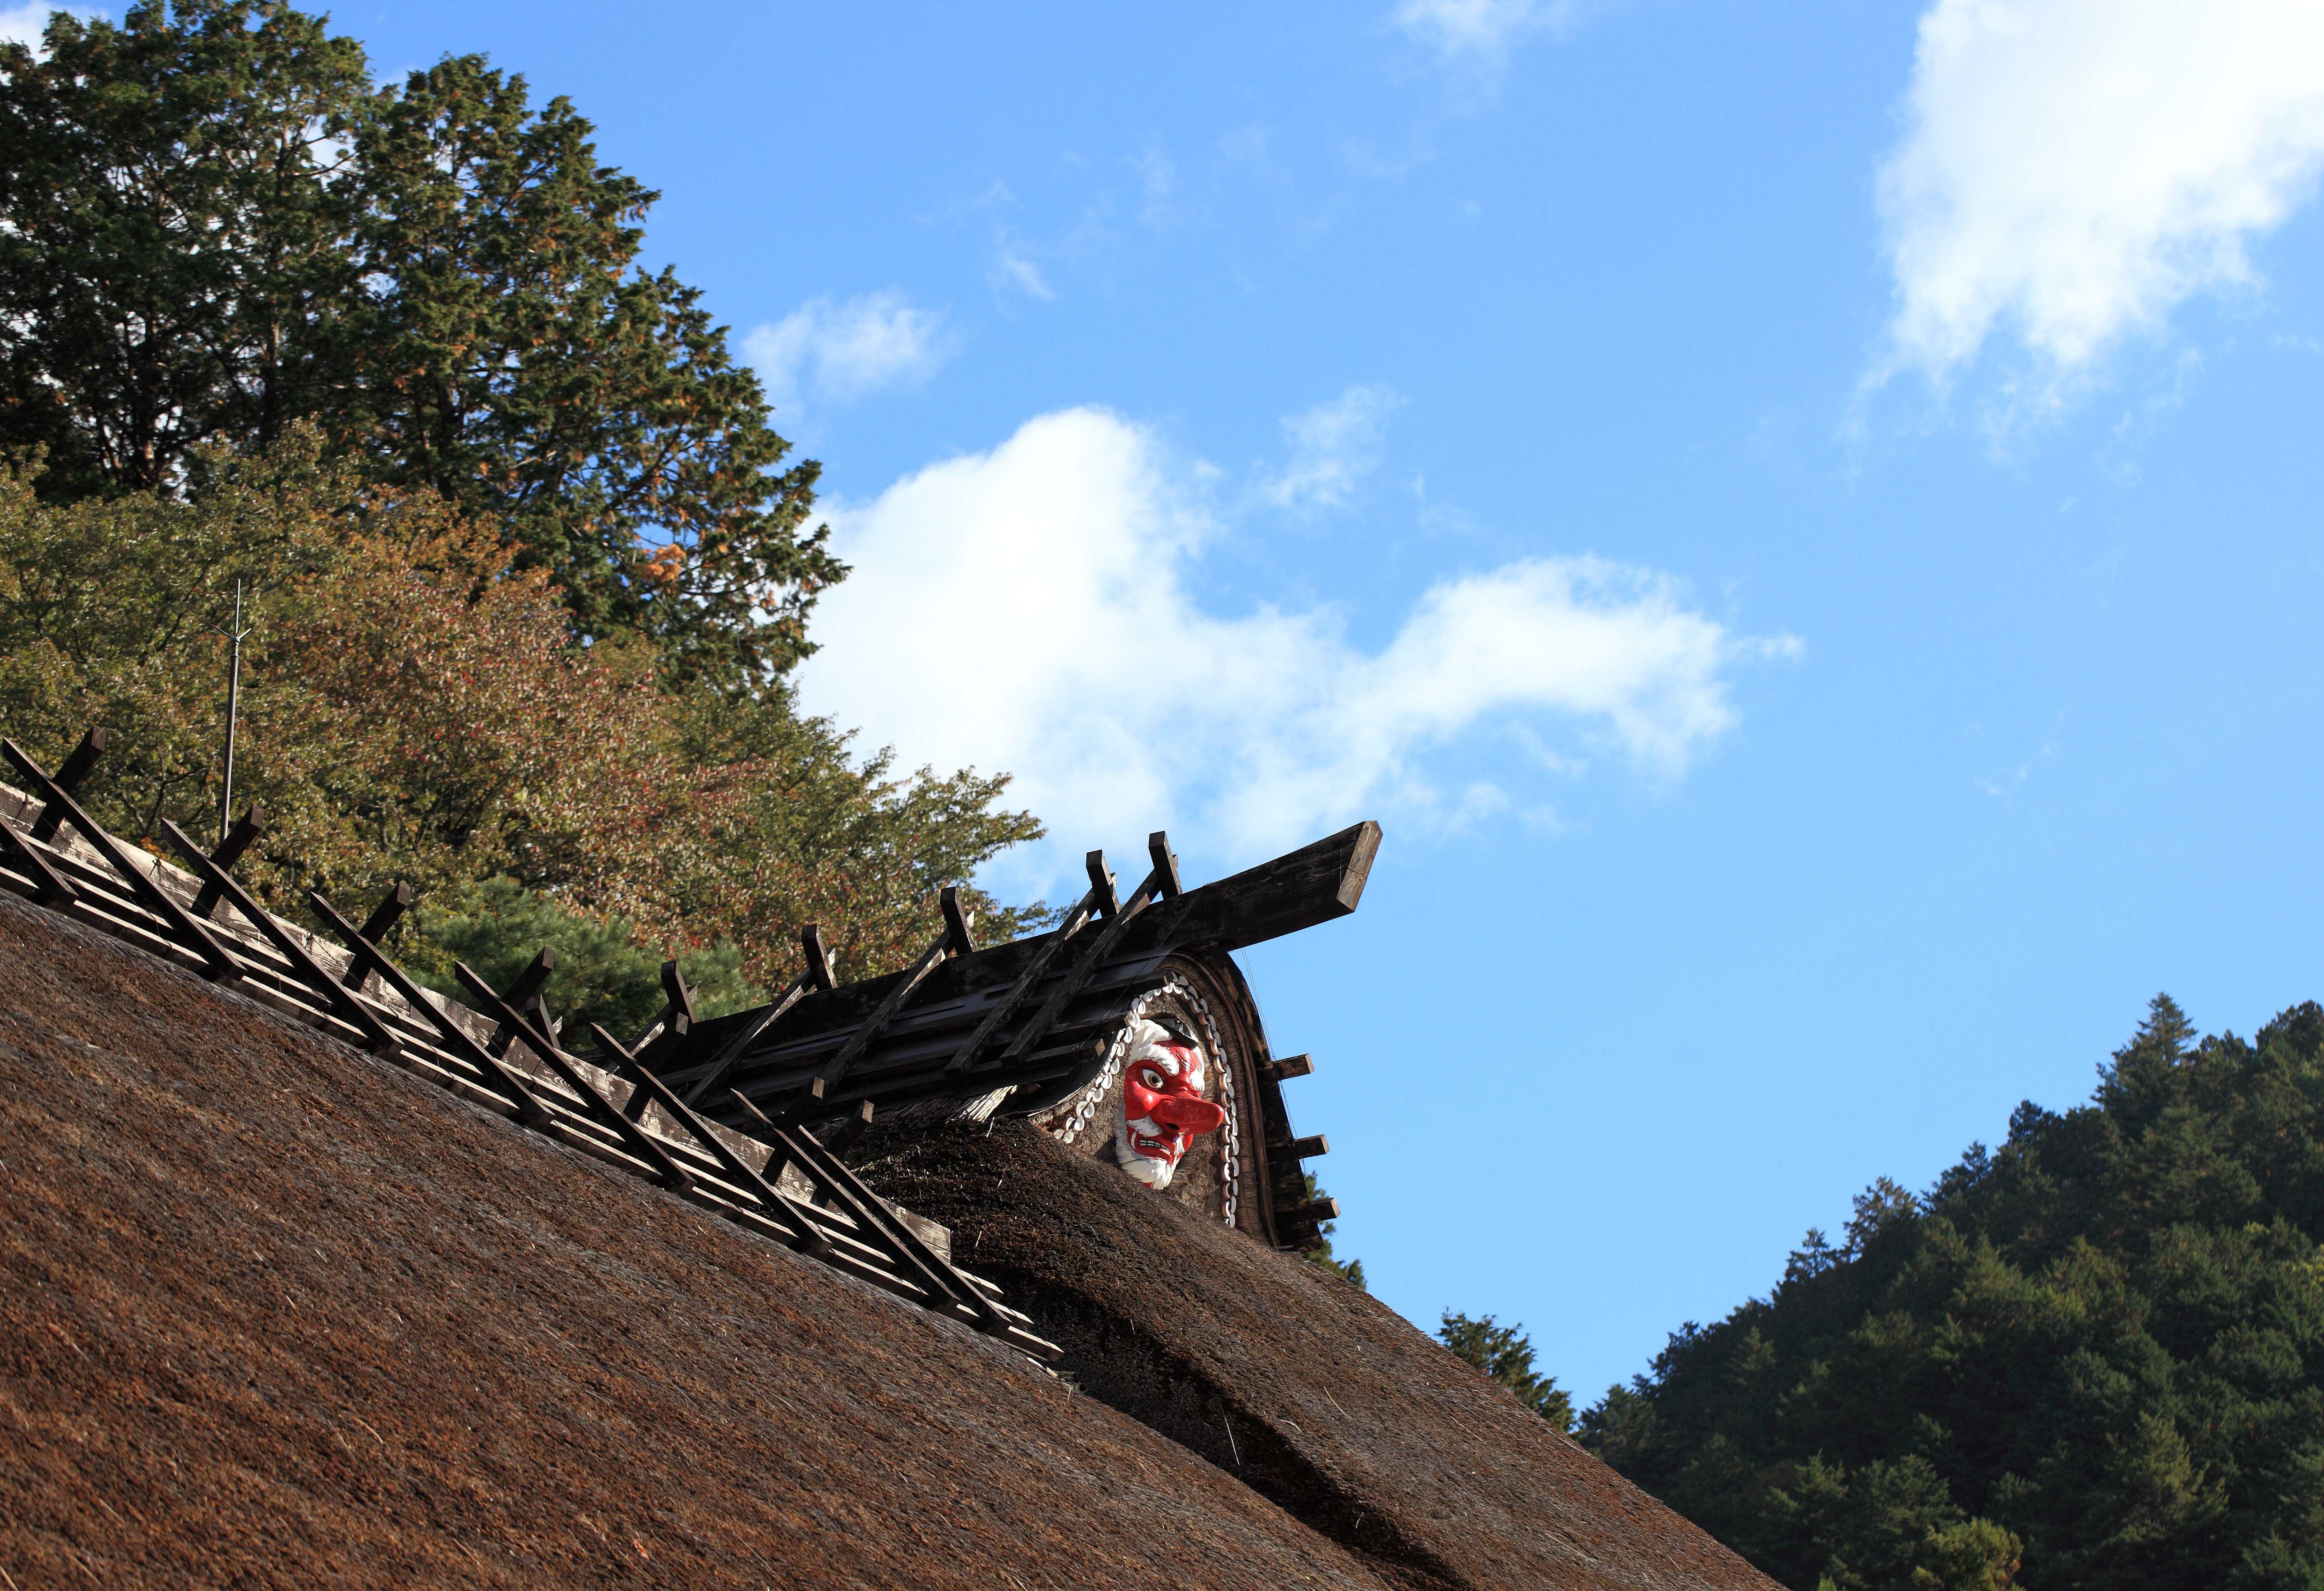
mountain, architecture, sky, hill, roof, mountain range, high, vehicle, religious, japanese, shrine, tochigi, 5d, style, hires, markii, traditional, thatched, hi, res, resolution, kanuma, furuminejinja, thatchedroof, rural area, tengu, atmosphere of earth